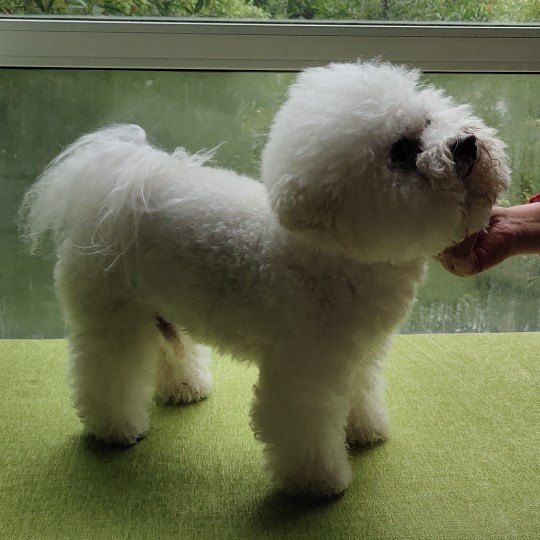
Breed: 3083-n000117-Bichon_Frise